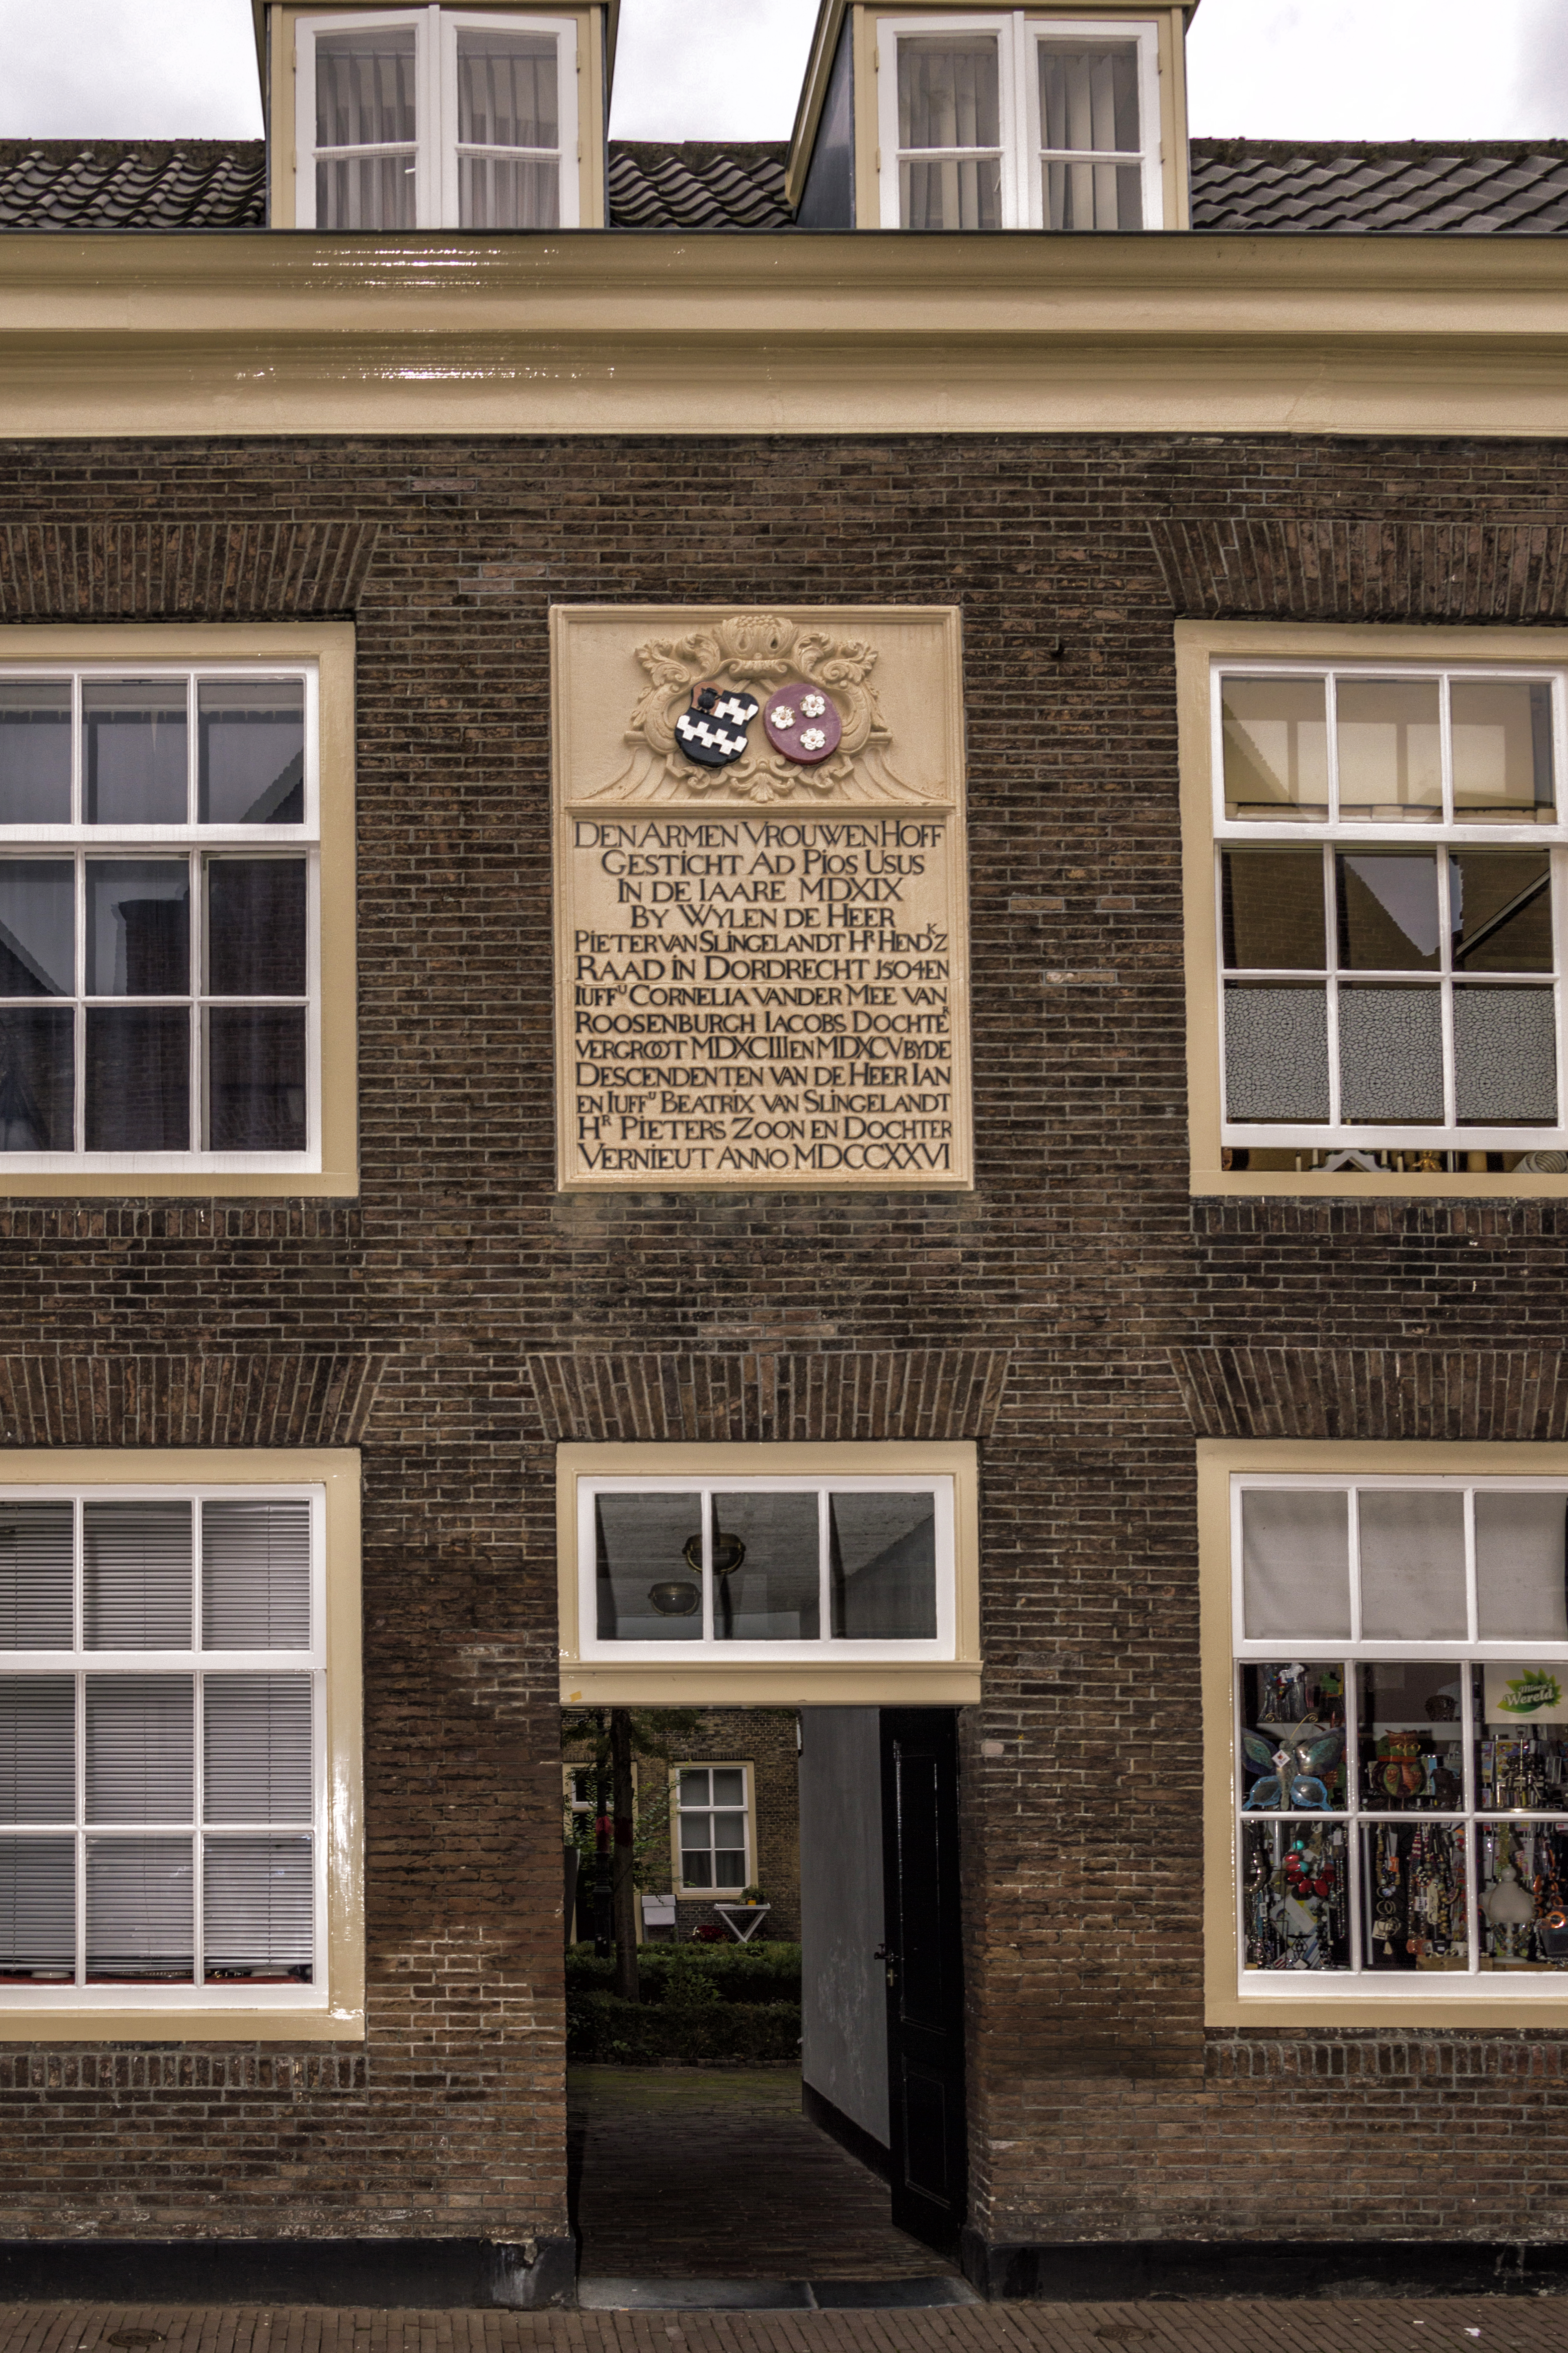
outdoor, architecture, wood, photography, house, window, van, building, home, photo, facade, property, nikon, historic, brick, interior design, holland, nederland, netherlands, design, dutch, outdoorphotography, picture, photograph, fotos, foto, fotografie, estate, urbanphotography, geheugen, paulvandevelde, pdvandevelde, padagudaloma, dordrecht, stadsfotografie, nederlandinfotos, historisch, urbanfotografie, stadswandeling, architectuur, pvdvfotografie, pdvandeveldedordrecht, diep, rondjedordt, dedordtevaer, dutchphotography, nederlandsefotografie, dutchphotogaraphy, totallydutch, fotografienederland, hollandsefotografie, fotografieholland, dordtmonumenteel, fotosdordrecht, fotosvandordrecht, erfgoedcentrumdiep, openmonumentendag, neighbourhood, vriesestraat, urban area, residential area, window covering, paulvandeveldedordrecht, regionaalarchiefbeeldbank, regionaalarchiefbeeldbankdiephet, shelterhouse, opvanghuis